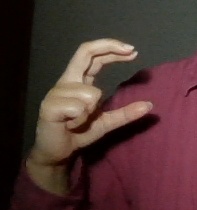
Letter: thal